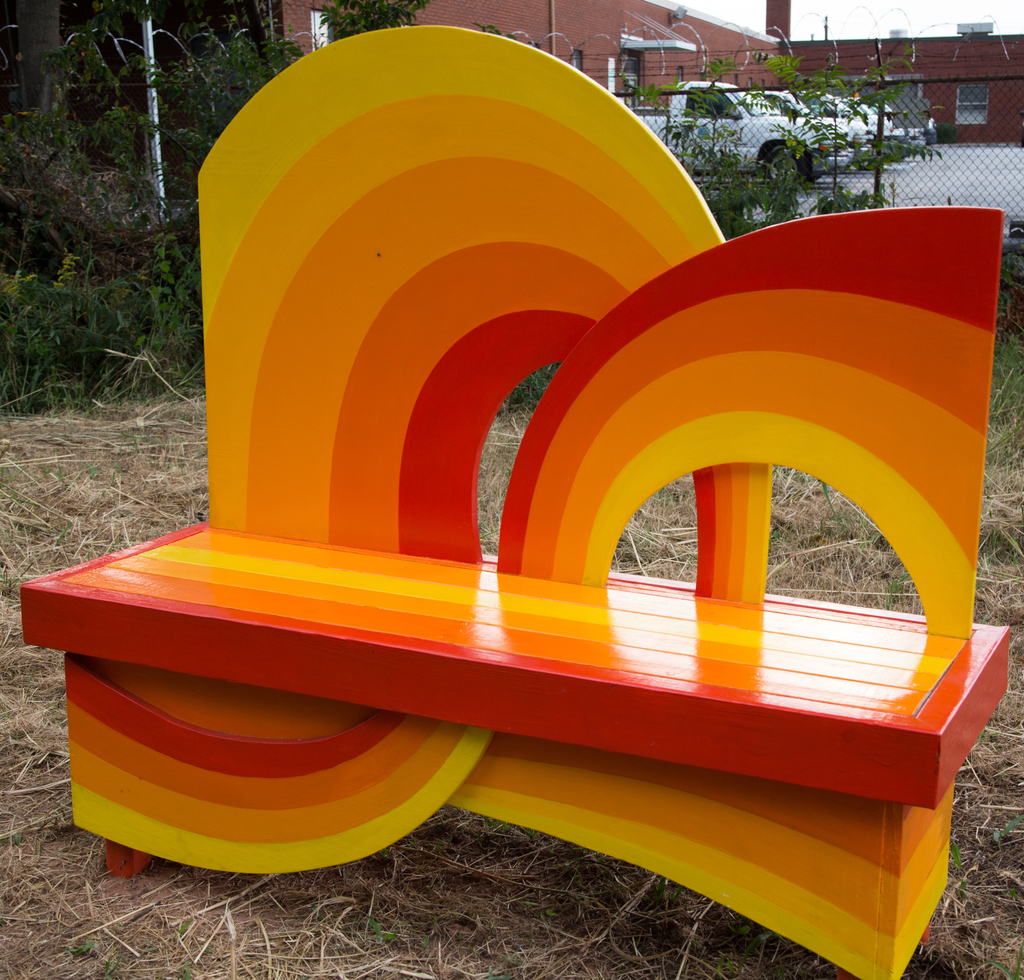
Label: others